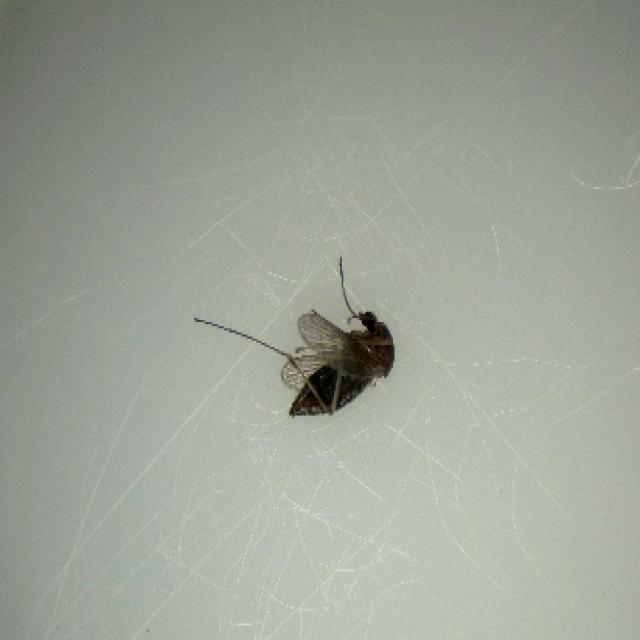
Species: culex_tritaeniorhynchus